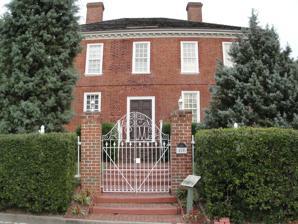
Building: Pembroke Manor
Country: United States of America
Year built: 1764
Historic house in Virginia, United States United States historic place Pembroke Manor U.S. National Register of Historic Places Virginia Landmarks Register Pembroke Manor, September 2012 Show map of Virginia Show map of the United States Location E of jct. of Rtes. 627, 647, and U.S. 58, Virginia Beach, Virginia Coordinates 36°51′8″N 76°8′2″W / 36.85222°N 76.13389°W / 36.85222; -76.13389 Area 1 acre (0.40 ha) Built 1764 ( 1764 ) Architectural style Georgian NRHP reference No. 70000887 VLR No. 134-0026 Significant dates Added to NRHP February 26, 1970 Designated VLR December 2, 1969 Pembroke Manor is a historic home located at Virginia Beach, Virginia .  It was built in 1764, and is a two-story, five-bay, Georgian style brick dwelling.  It is topped by a shallow hipped roof. It was added to the National Register of Historic Places in 1970. References